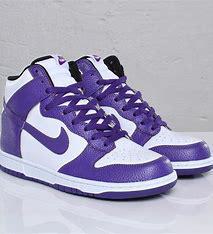
Brand: Nike
Model: Dunk